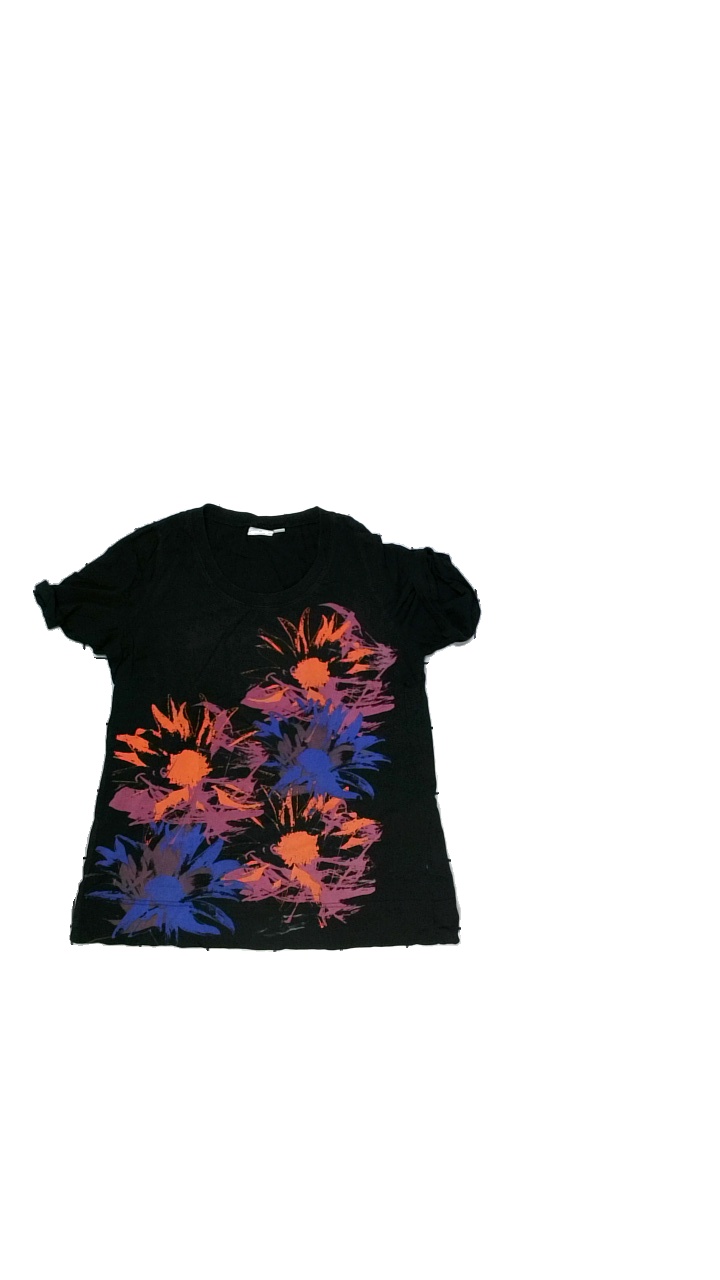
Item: T-shirt (Ladies)
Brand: Lindex
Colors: Multicolor
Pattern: Floral print
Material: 100% cotton
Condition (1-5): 3
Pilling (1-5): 5
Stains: Minor
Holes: Minor
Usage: Export
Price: <50